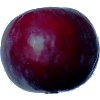
Label: Plum 2